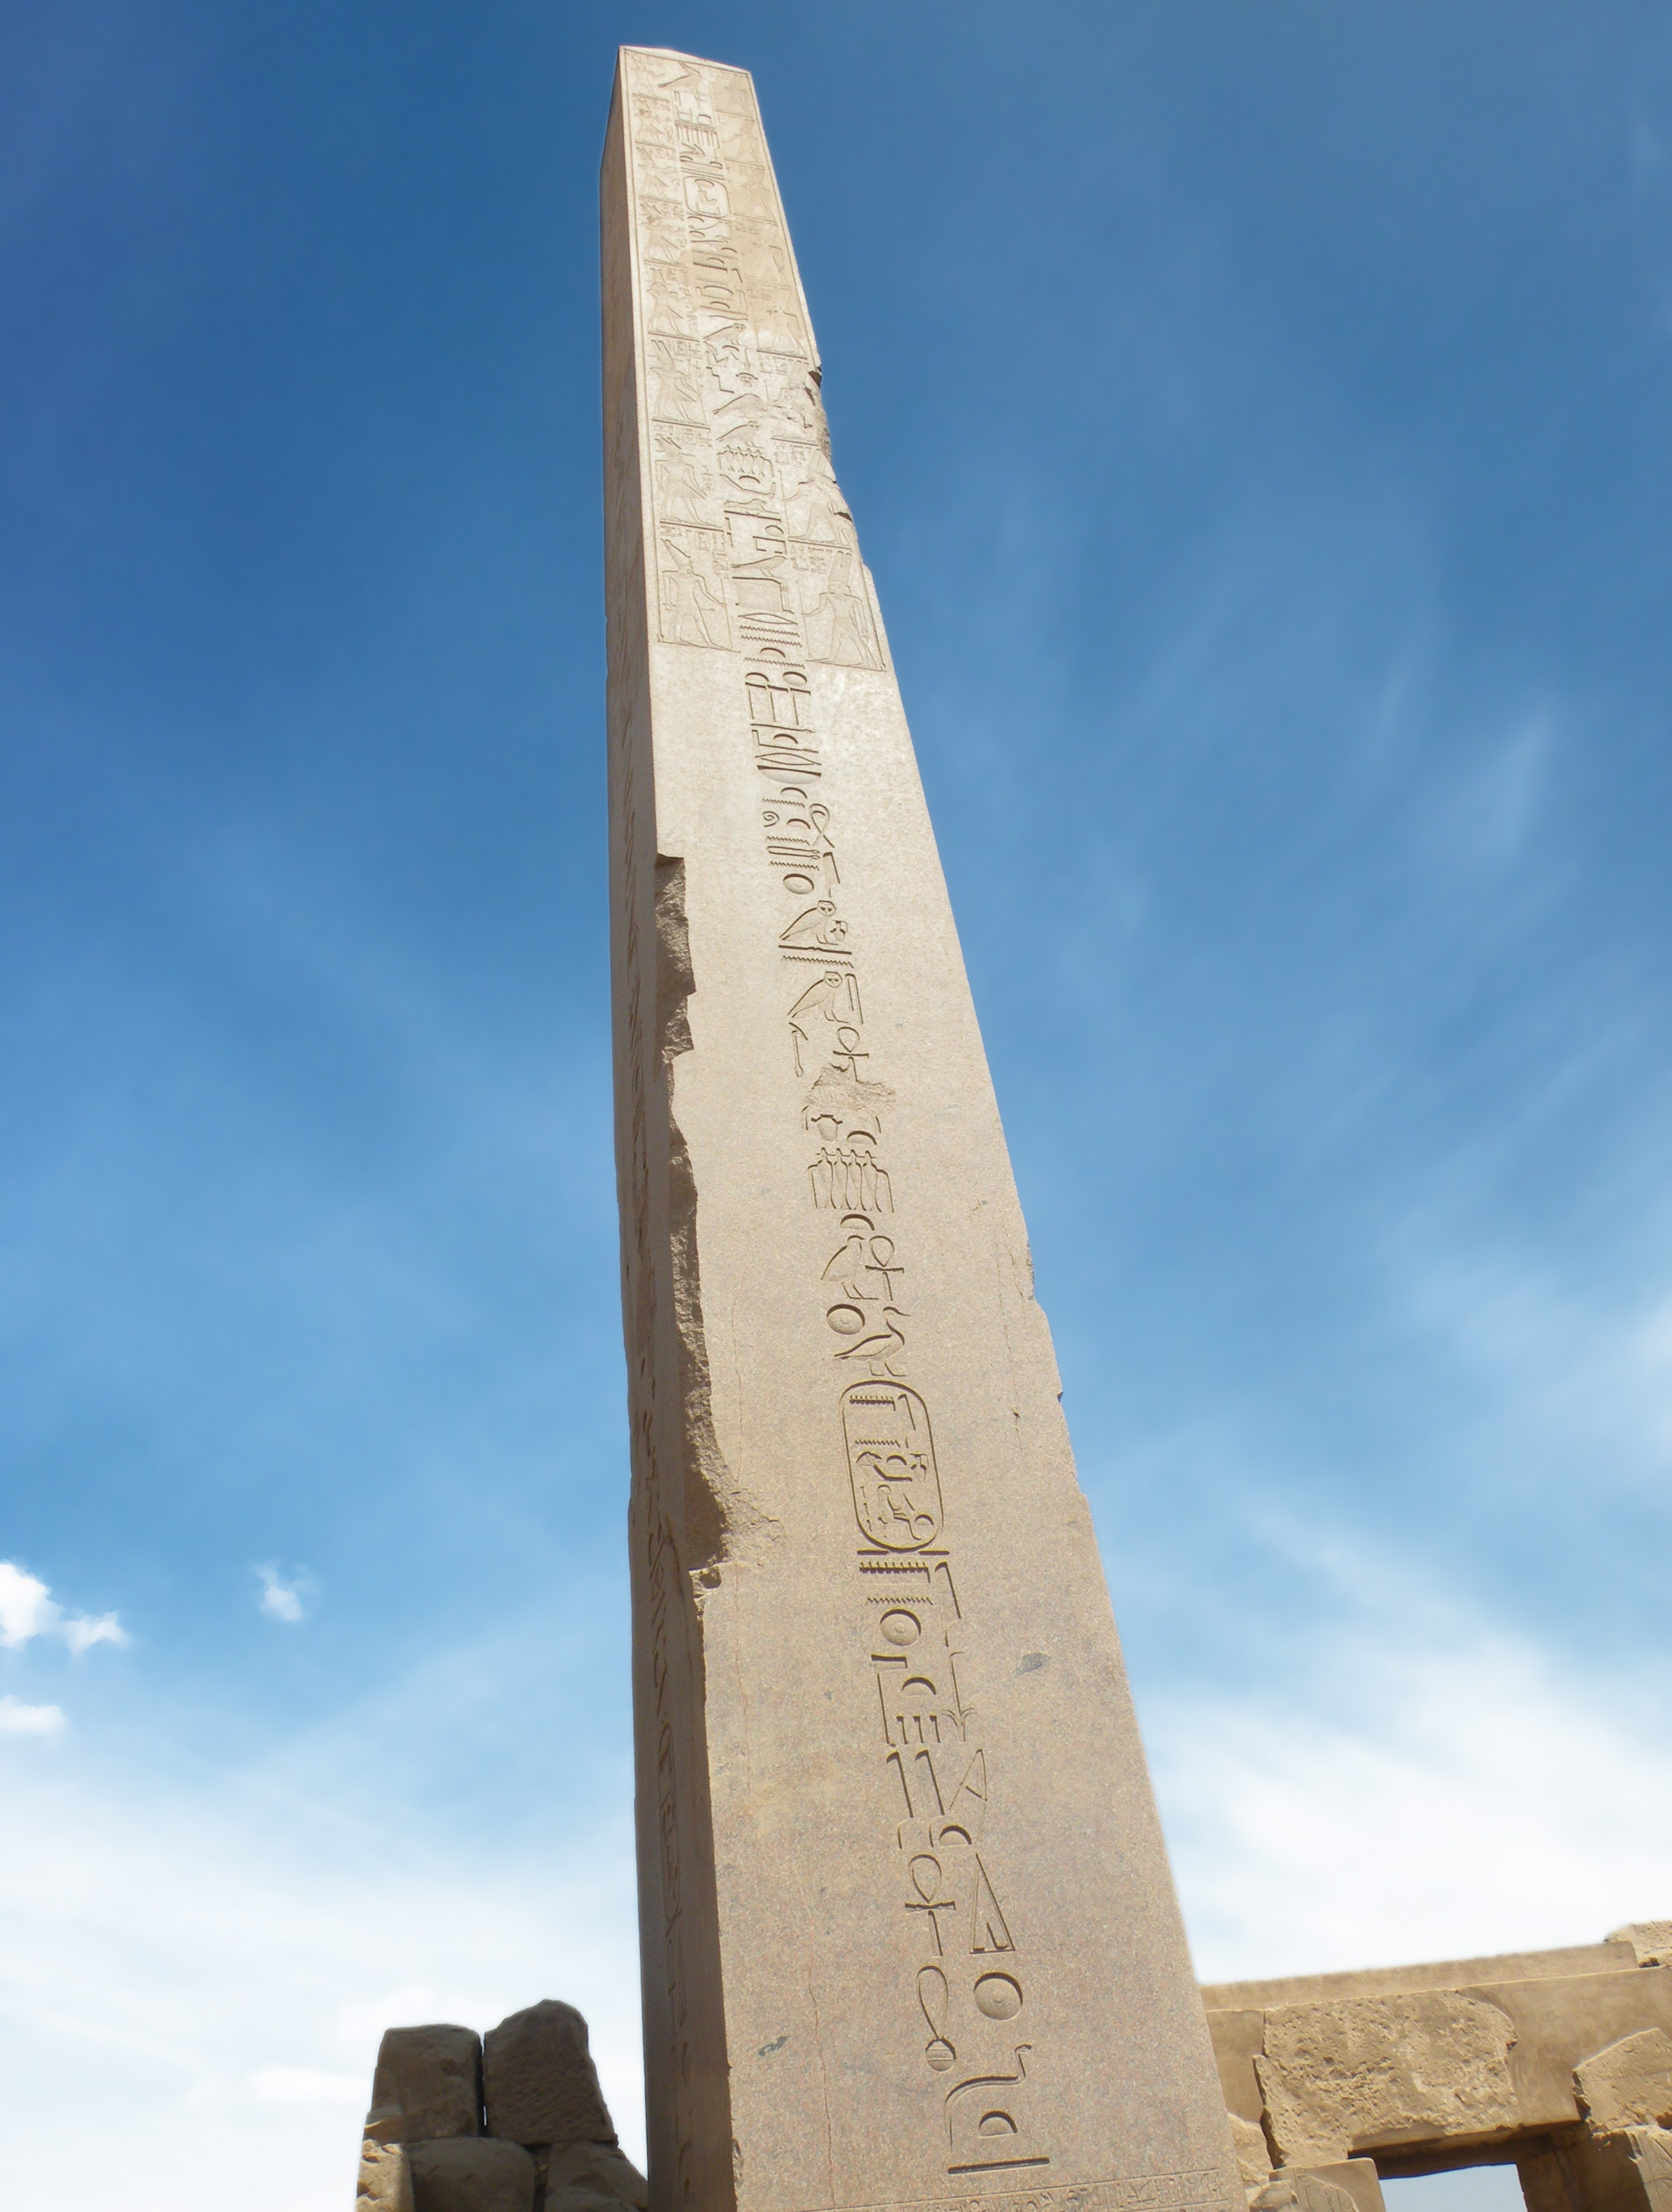
old, monument, travel, africa, ancient, landmark, tourism, egypt, outdoors, memorial, stones, temple, ruins, queen, civilization, obelisk, signs, archeology, sculptures, culture, history, heritage, unesco, middle, luxor, egyptian, landmarks, symbols, karnak, pharaoh, thebes, hieroglyphs, hatshepsut, monolith, east